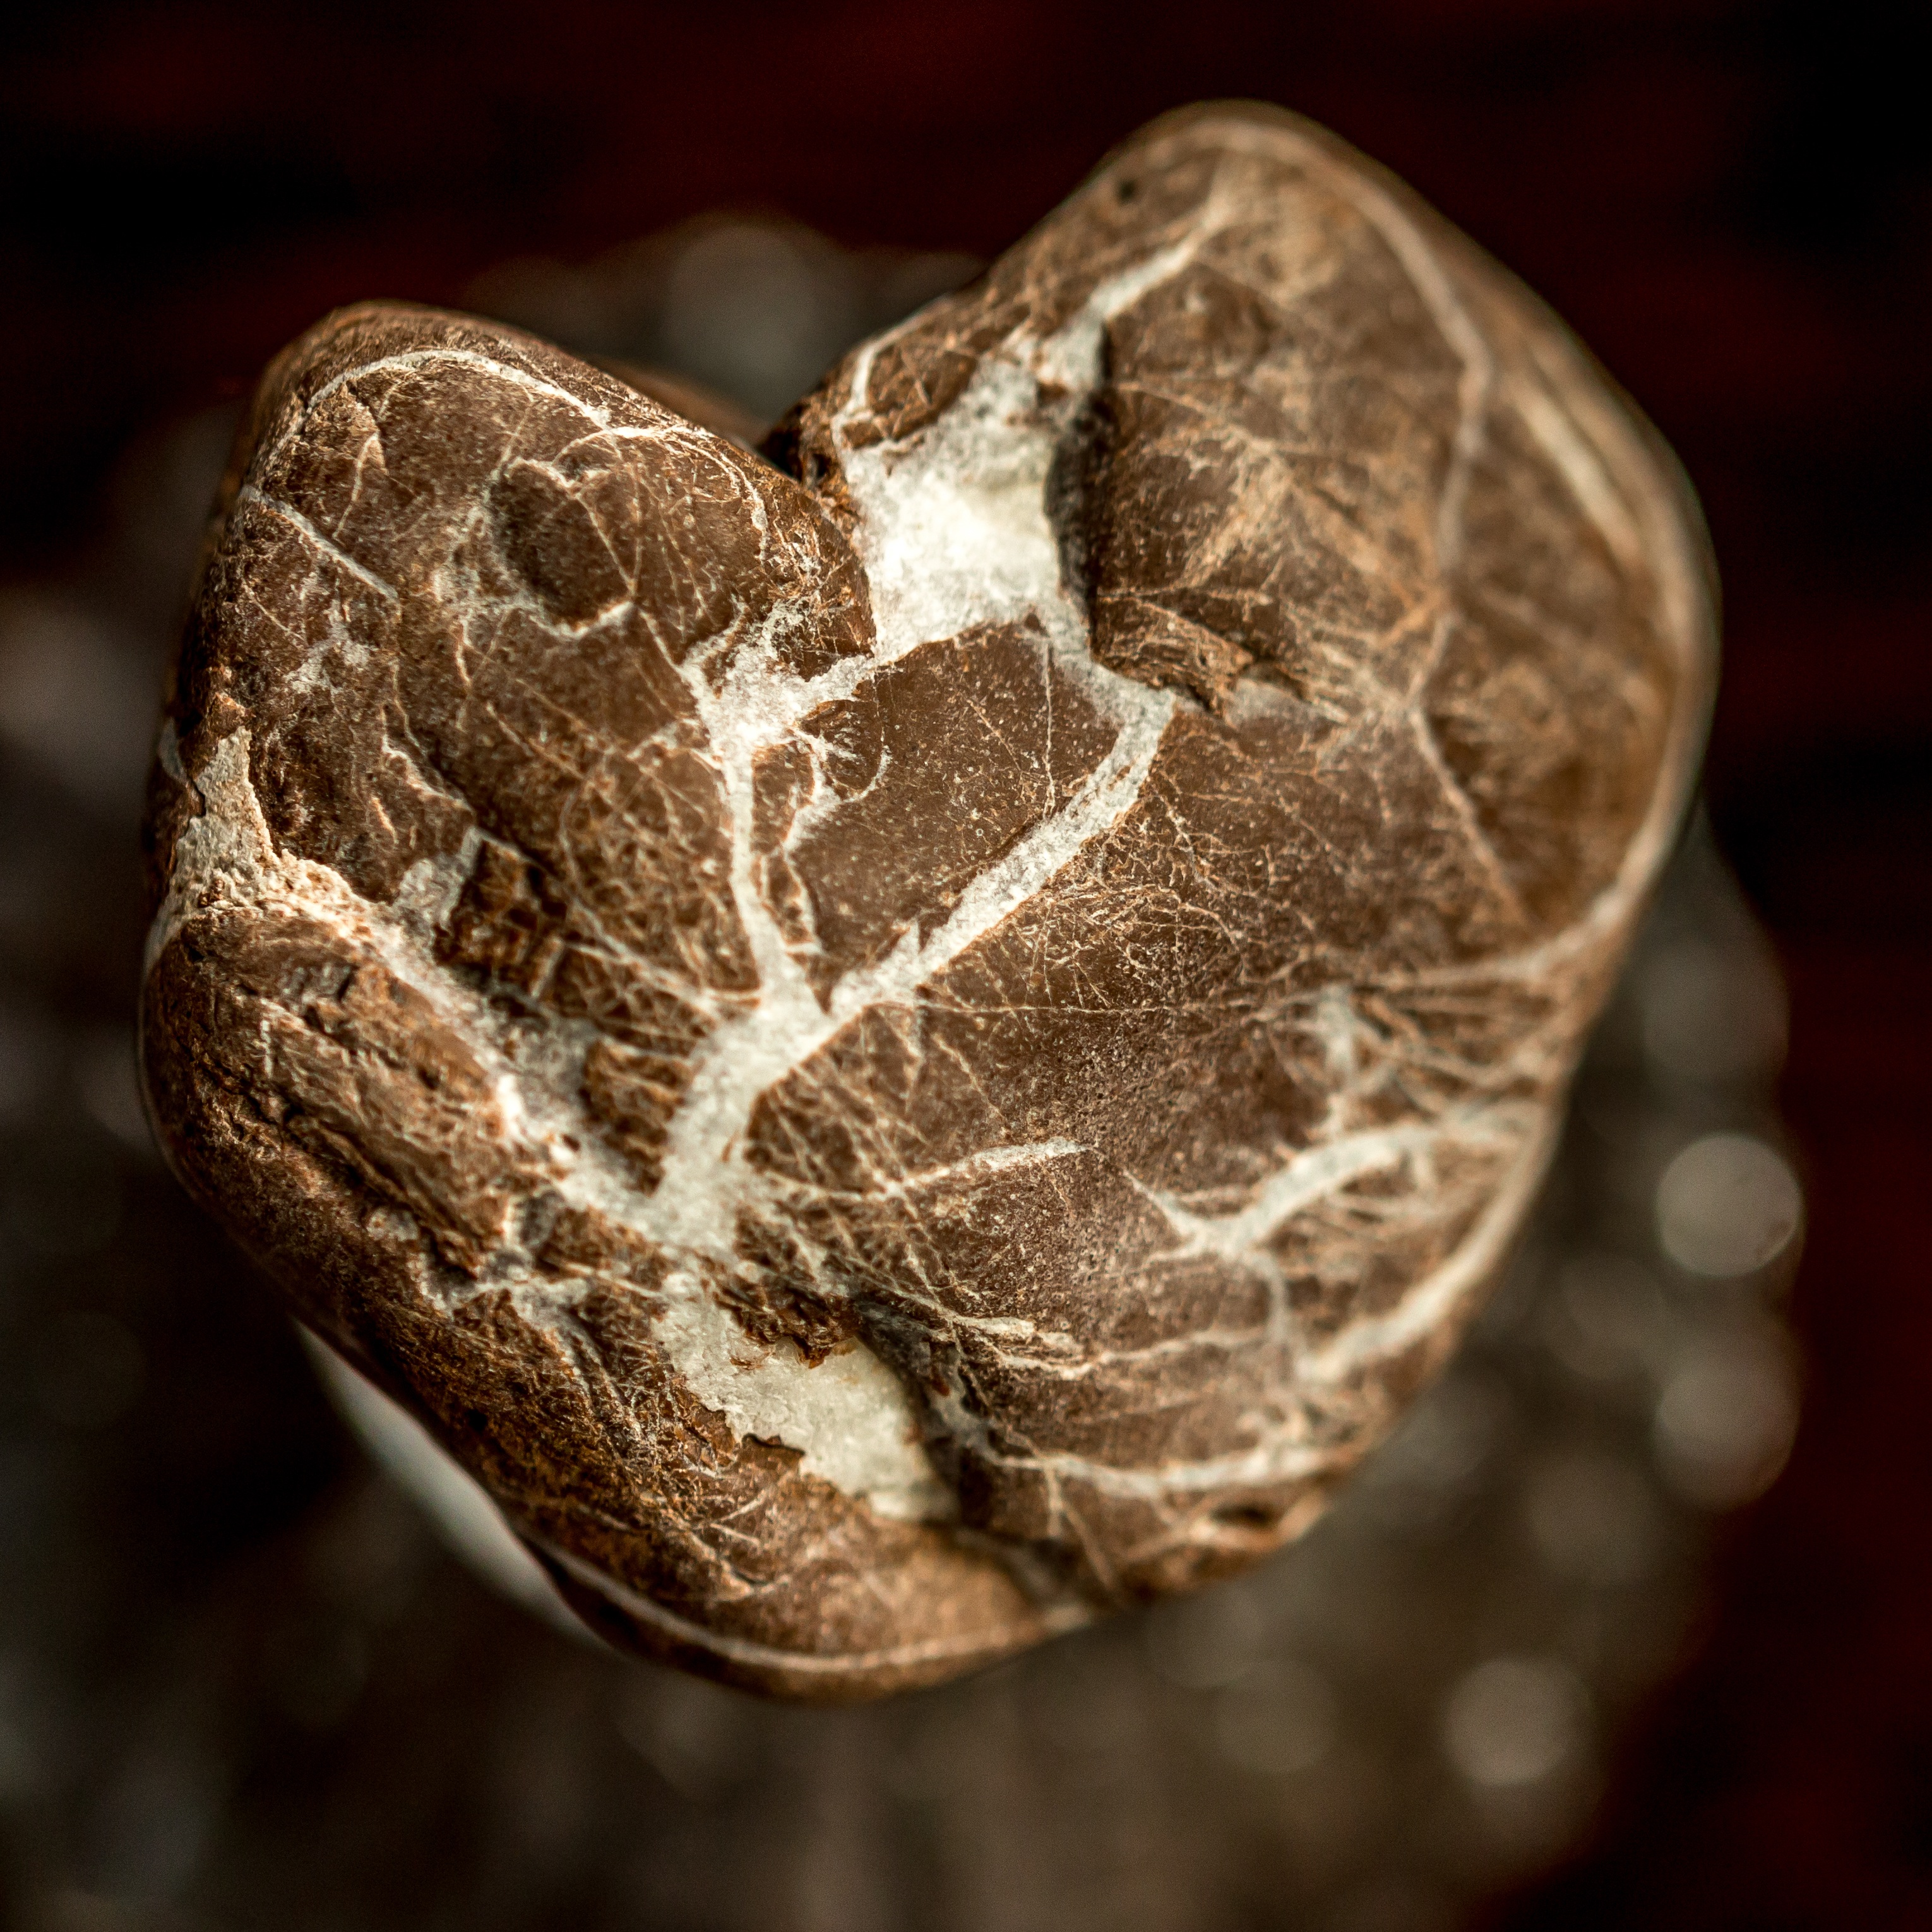
hand, photography, stone, close up, human body, jewel, organ, macro photography, stone collection